Harwa

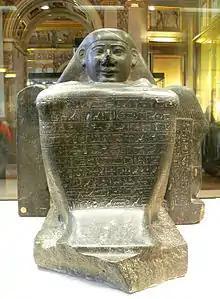
Block statue of Harwa in the Louvre.

The ancient Egyptian official Harwa was the Chief steward of the God's Wife of Amun, Amenirdis I, during the 25th Dynasty.